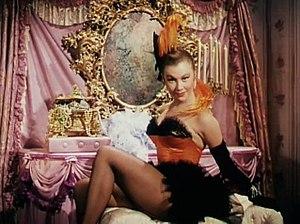
Gosses des bas-fonds est un film musical américain réalisé par Harmon Jones, sorti en 1952.